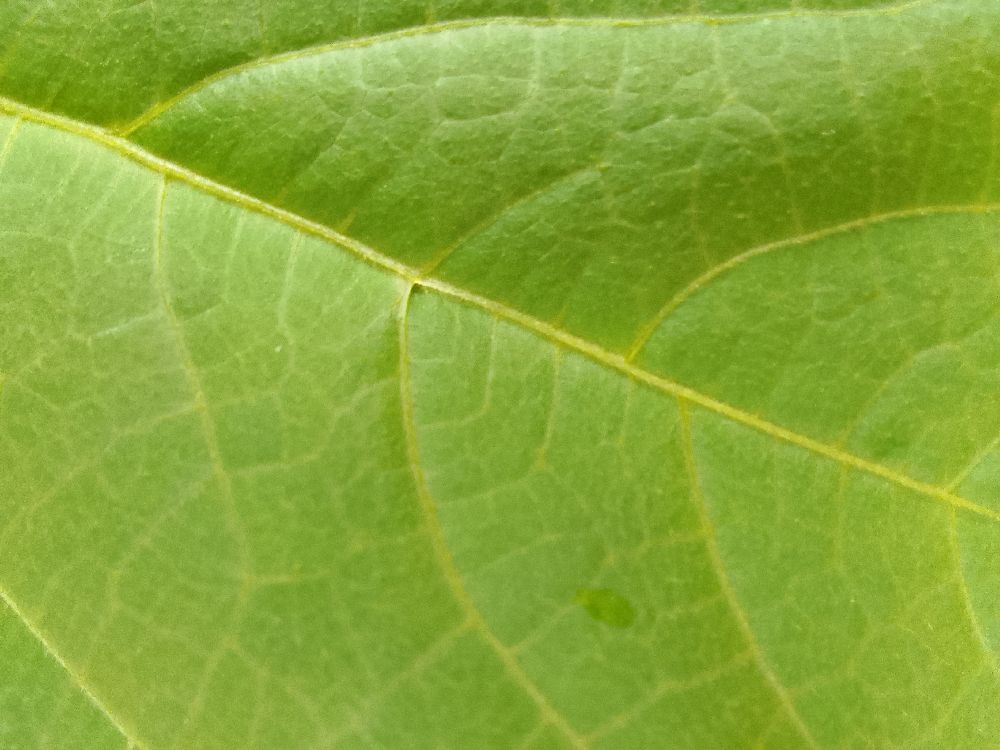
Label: healthy